Rotary snowplow

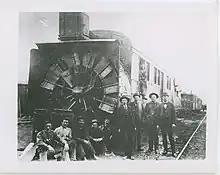
Example of rotary snowplow train

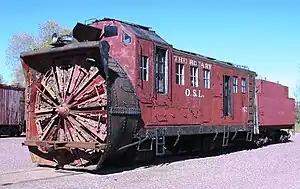
A rotary snowplow from the Oregon Short Line on display at the Mid Continent Railway Museum in North Freedom, WI

The rotary was invented in Toronto, Canada, by dentist J.W. Elliot in 1869. He never built a working model or prototype. Orange Jull of Orangeville, Ontario, expanded on Elliot's design, building working models he tested with sand. During the winter of 1883–84, Jull contracted with the Leslie Brothers of Toronto to build a full-size prototype that proved successful. Jull later sold his design rights to Leslie Brothers, who formed the Rotary Steam Shovel Manufacturing Company in Paterson, New Jersey. Leslie Brothers contracted with Cooke Locomotive & Machine Works in Paterson to do the actual construction.